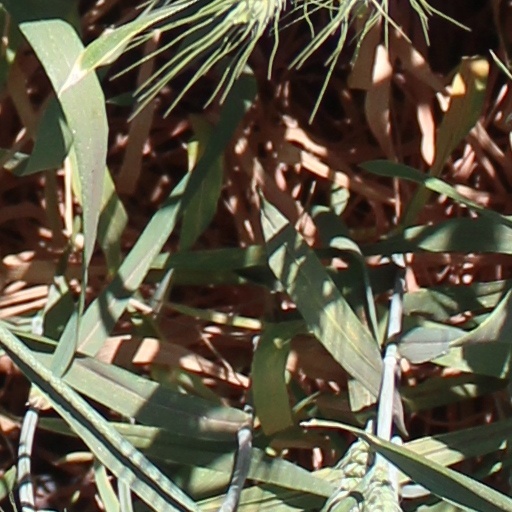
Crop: wheat